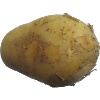
Label: Potato White 1